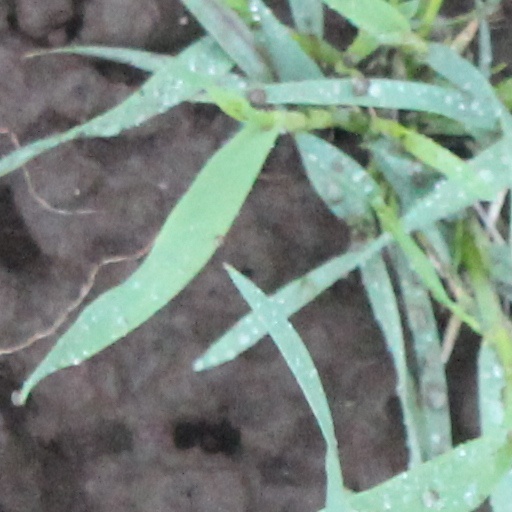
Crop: wheat